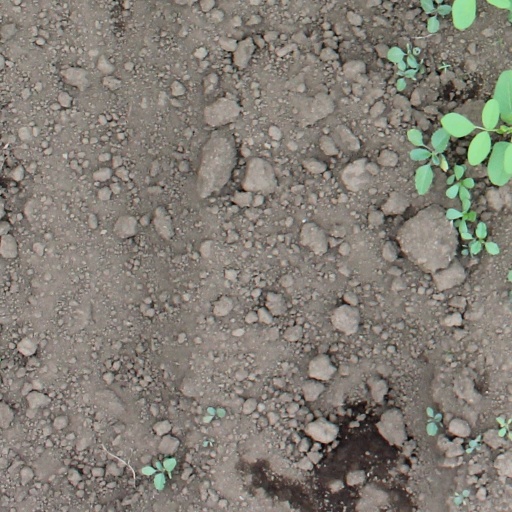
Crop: soybean